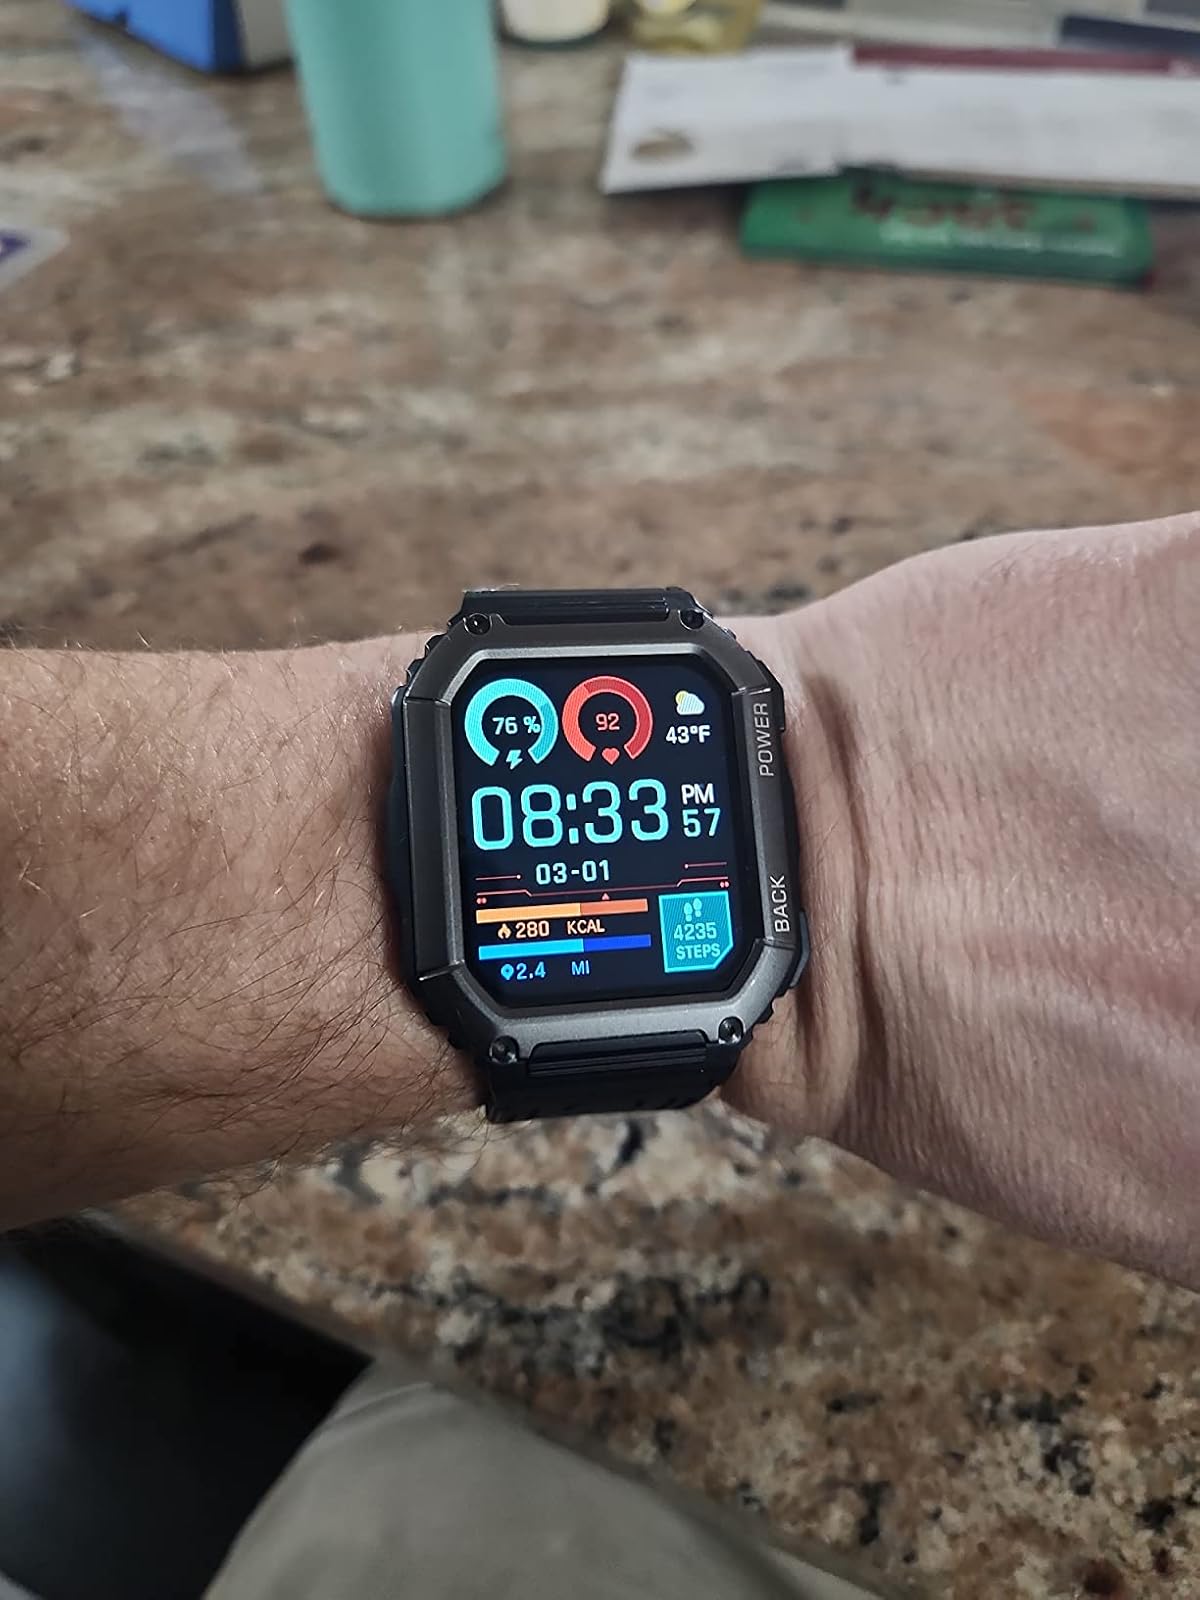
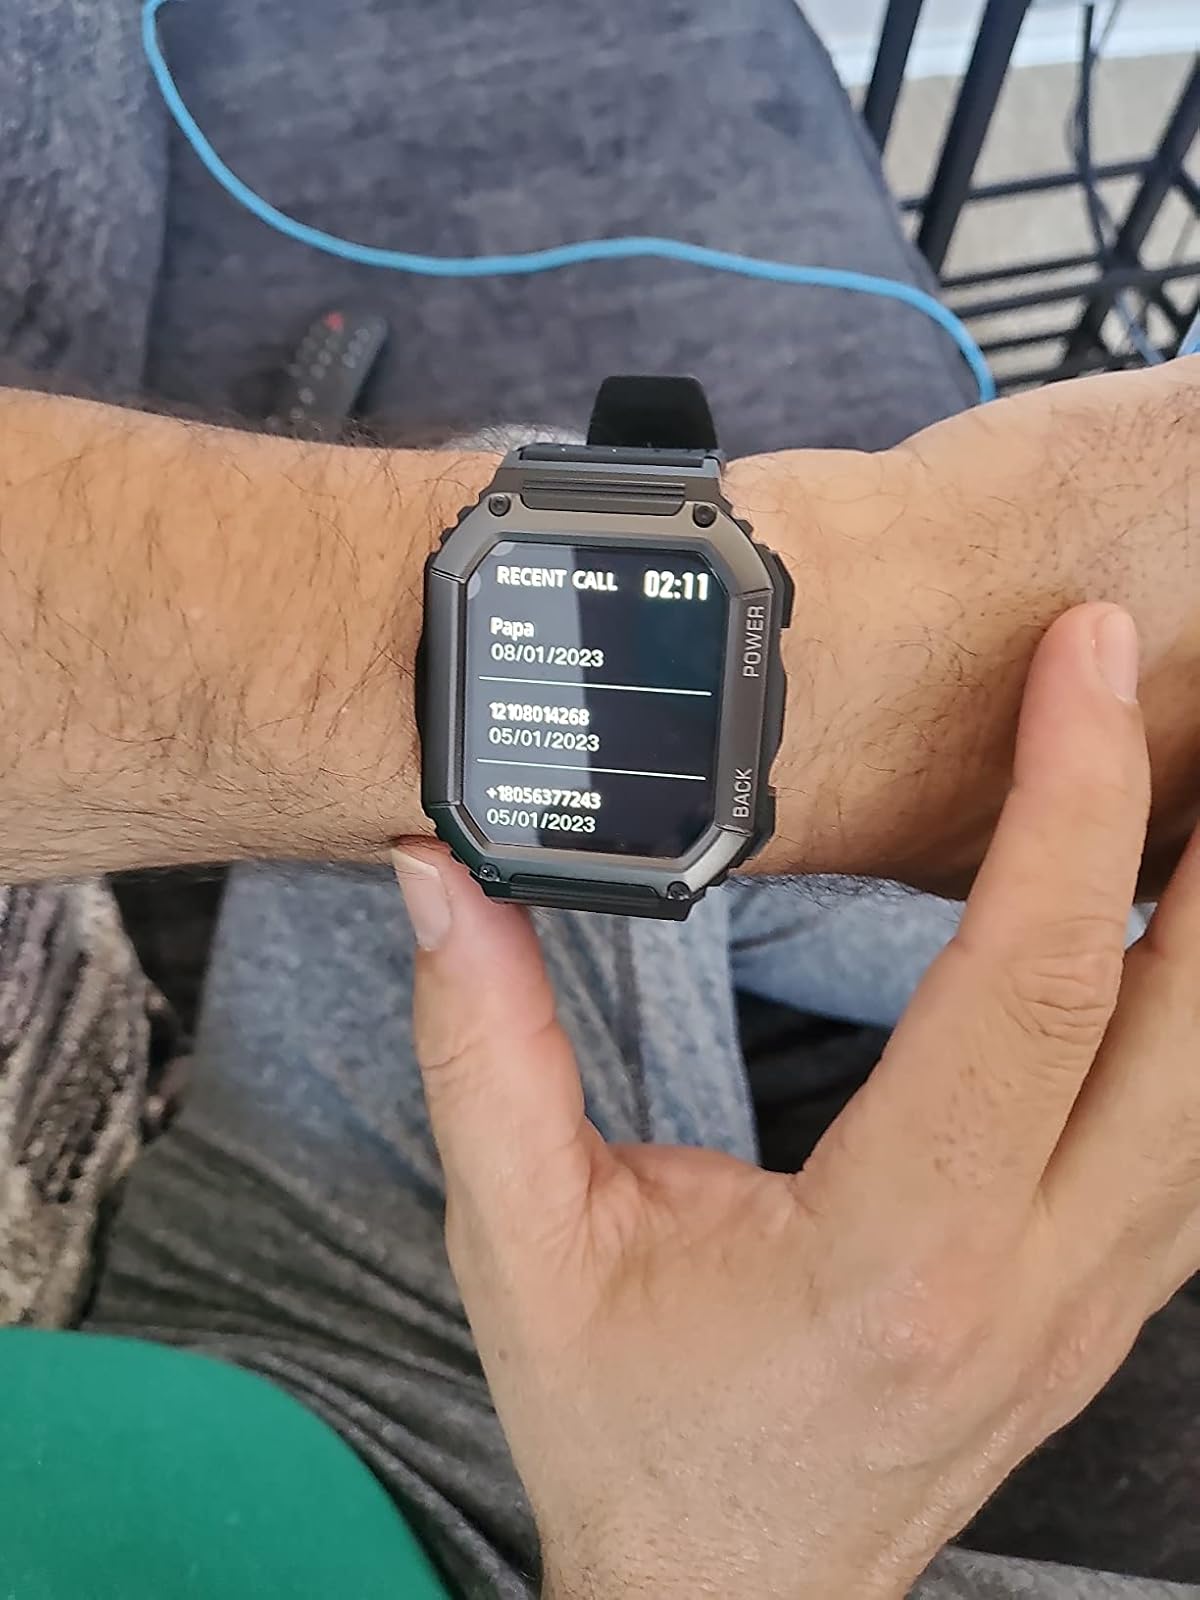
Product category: smartwatch
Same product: yes